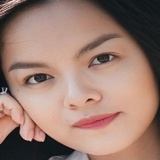
ca sĩ Phạm Quỳnh Anh